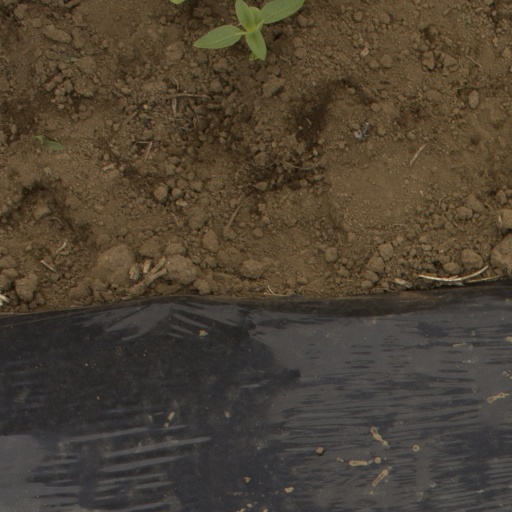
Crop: Jerusalem artichoke